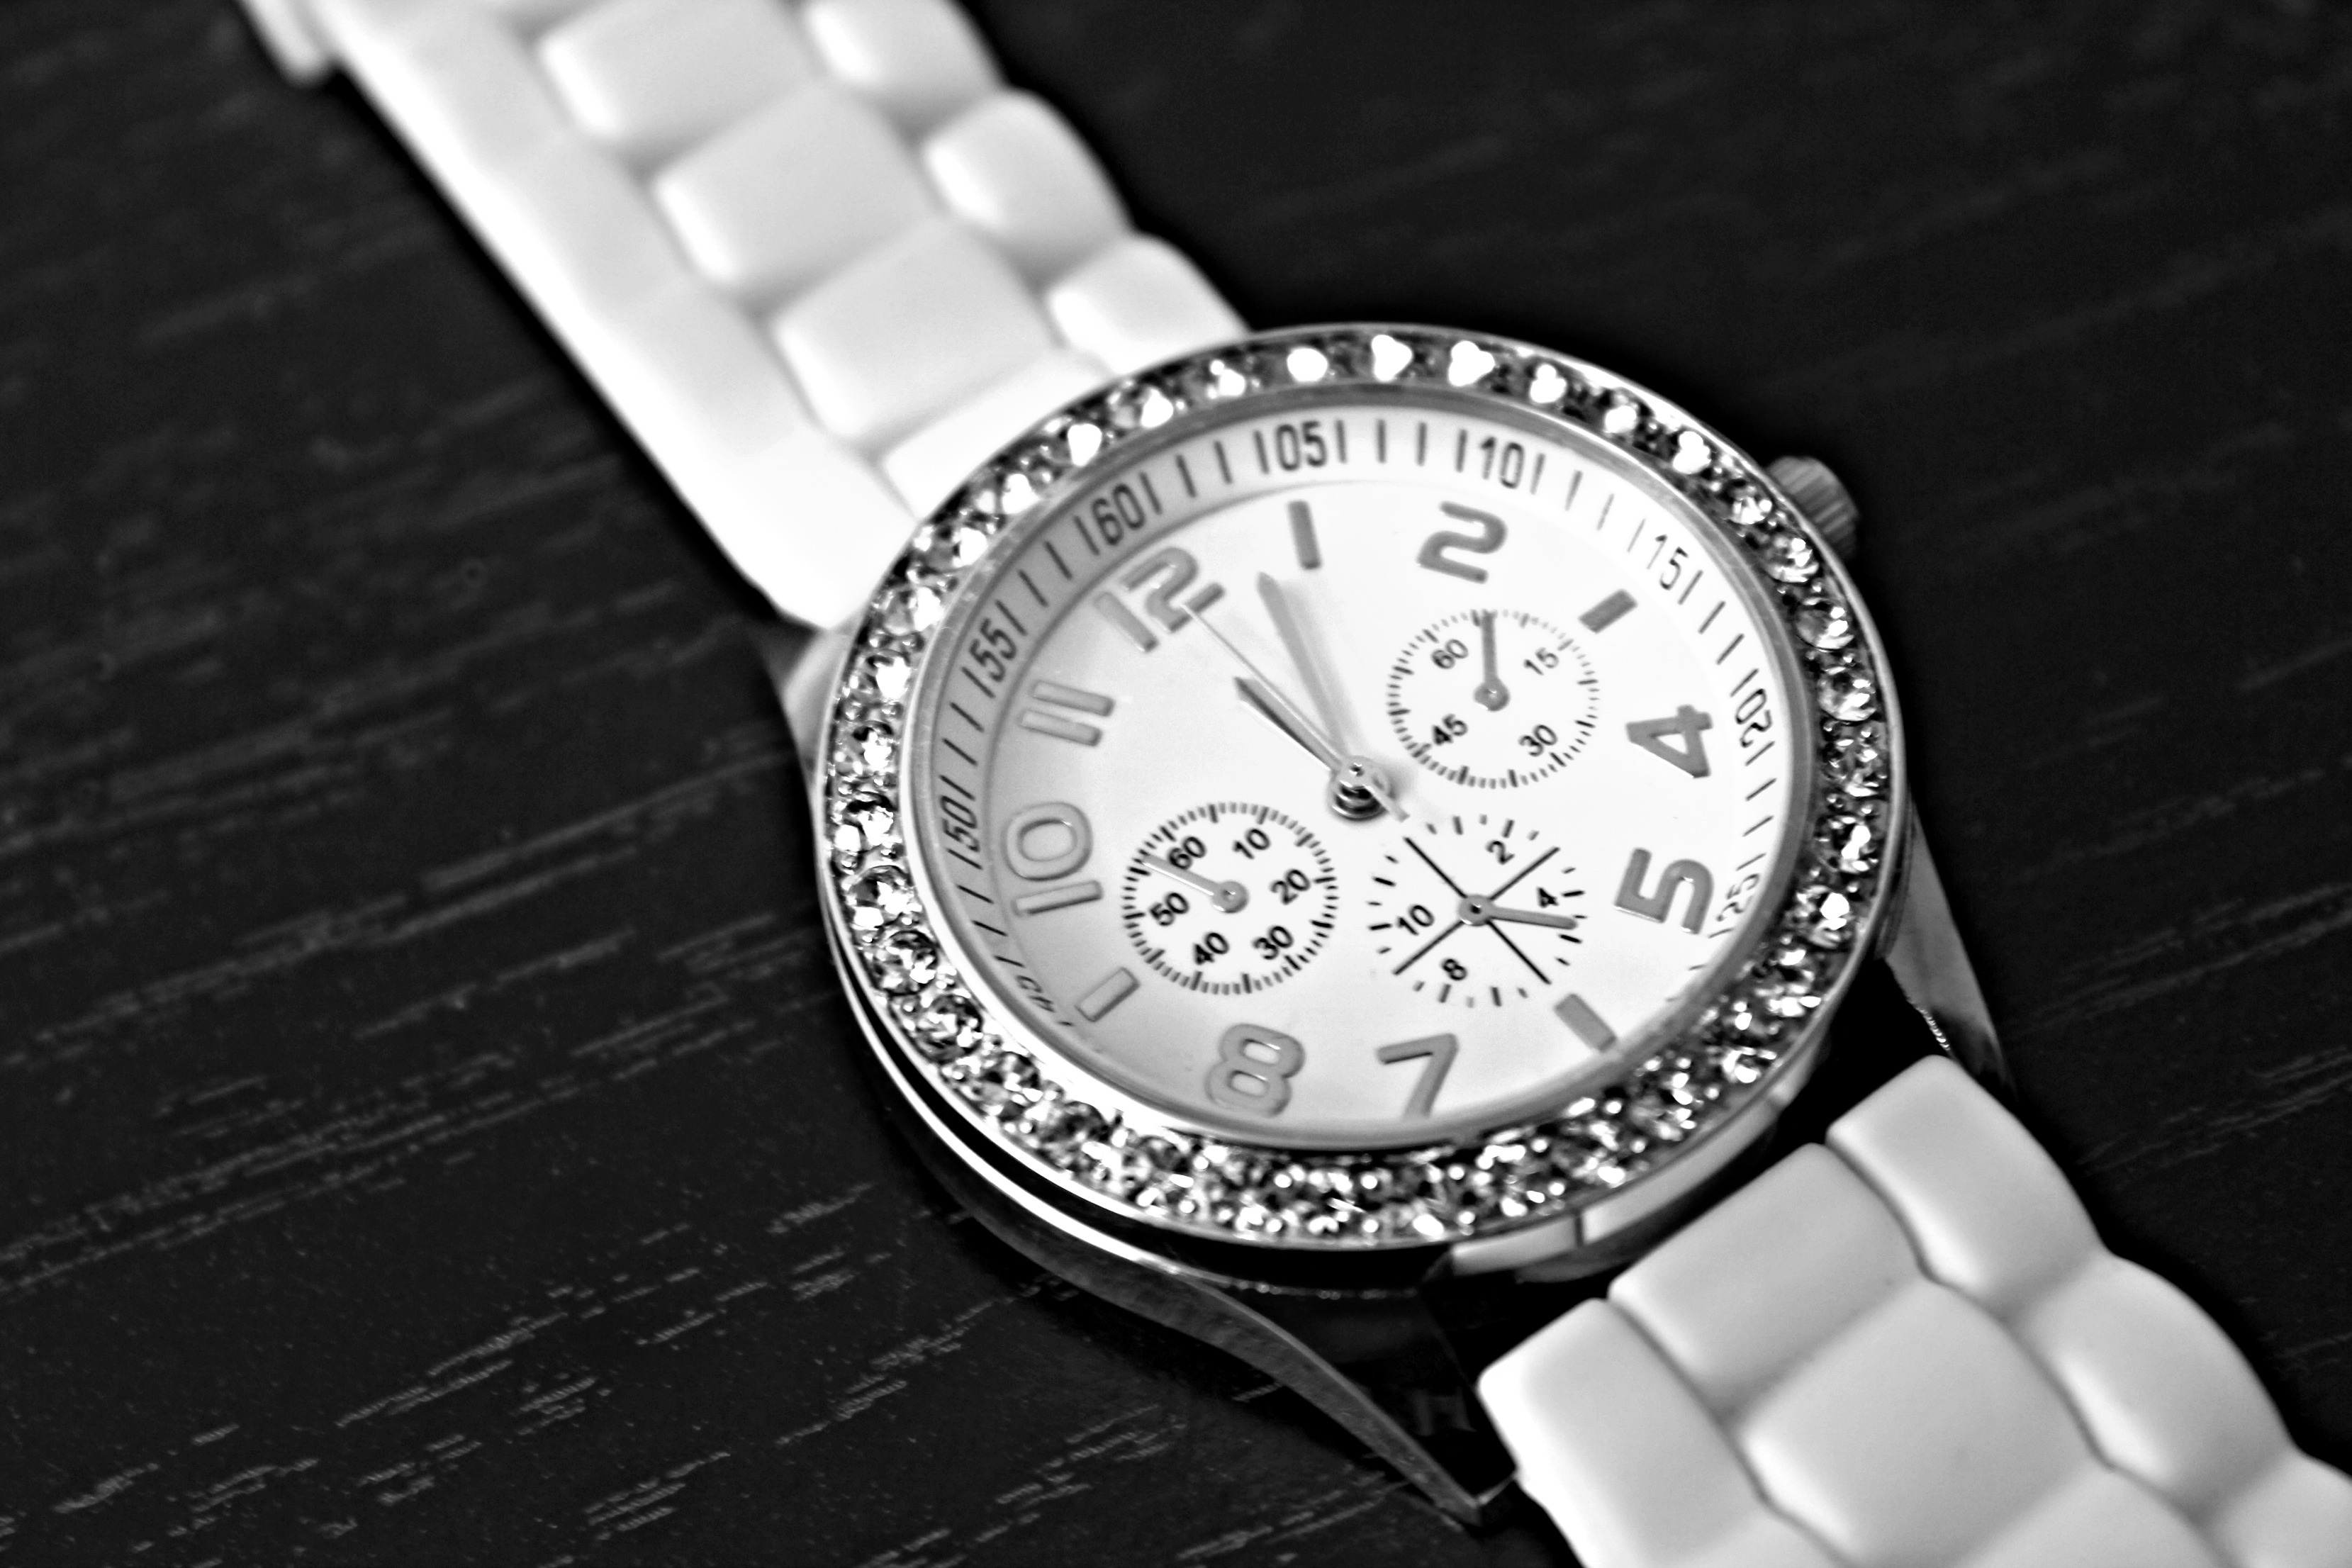
watch, hand, black and white, clock, time, monochrome, brand, silver, strap, monochrome photography, platinum